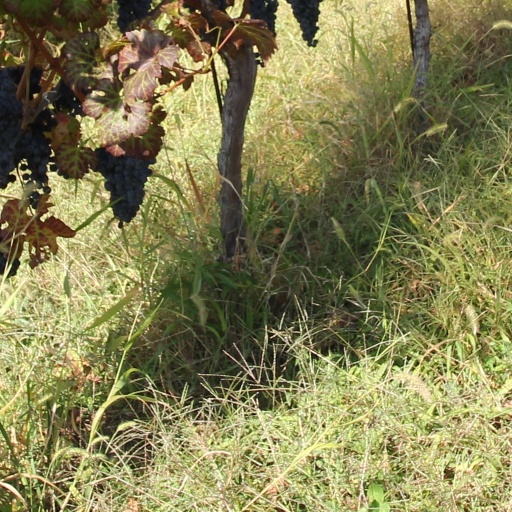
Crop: grape